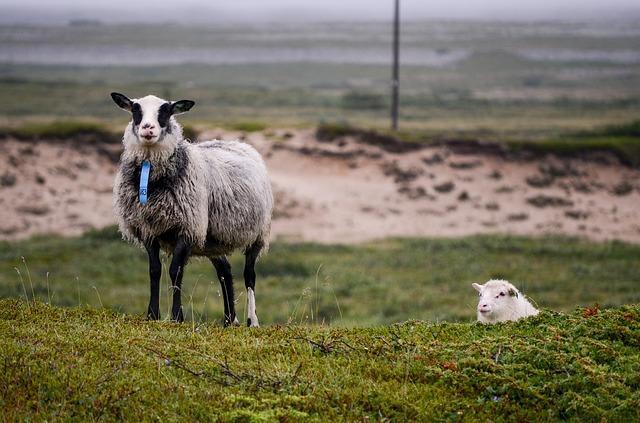
sheep